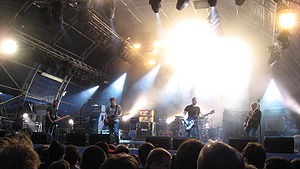
Mogwai
Mogwai på scenen, 2007
Mogwai er et skotsk post-rock-band, der blev dannet i Glasgow i 1995. Bandet består af Stuart Braithwaite, Barry Burns, Dominic Aitchison og Martin Bulloch.